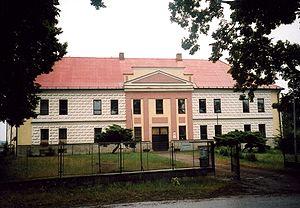
Božejov est un bourg du district de Pelhřimov, dans la région de Vysočina, en République tchèque. Sa population s'élevait à 633 habitants en 2019.